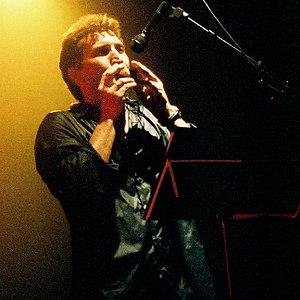
En concert
Luis Rigou est un musicien, chanteur et compositeur argentin né à Buenos Aires, le 23 juin 1961. Diego Modena est le nom d'artiste choisi par Luis Rigou pour interpréter et enregistrer la série d'album de variété Ocarina dans les années 1990.